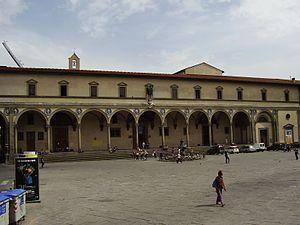
L’architecture de la Renaissance, née en Italie, a gagné progressivement tous les autres pays d'Europe entre le début du XVᵉ siècle et le début du XVIIᵉ siècle. Elle procède d'une recherche consciente et de l'assimilation d'éléments historiquement authentiques de la pensée et de la culture matérielle des Grecs et des Romains. En effet, l'époque antique apparaît aux érudits italiens de cette période comme l’apogée de tous les arts. Pourtant, ils ne cherchent pas à simplement l’imiter, mais à s’en inspirer pour l’égaler, voire la surpasser. Ce retour à l’Antiquité est appelé « hellénisme ».